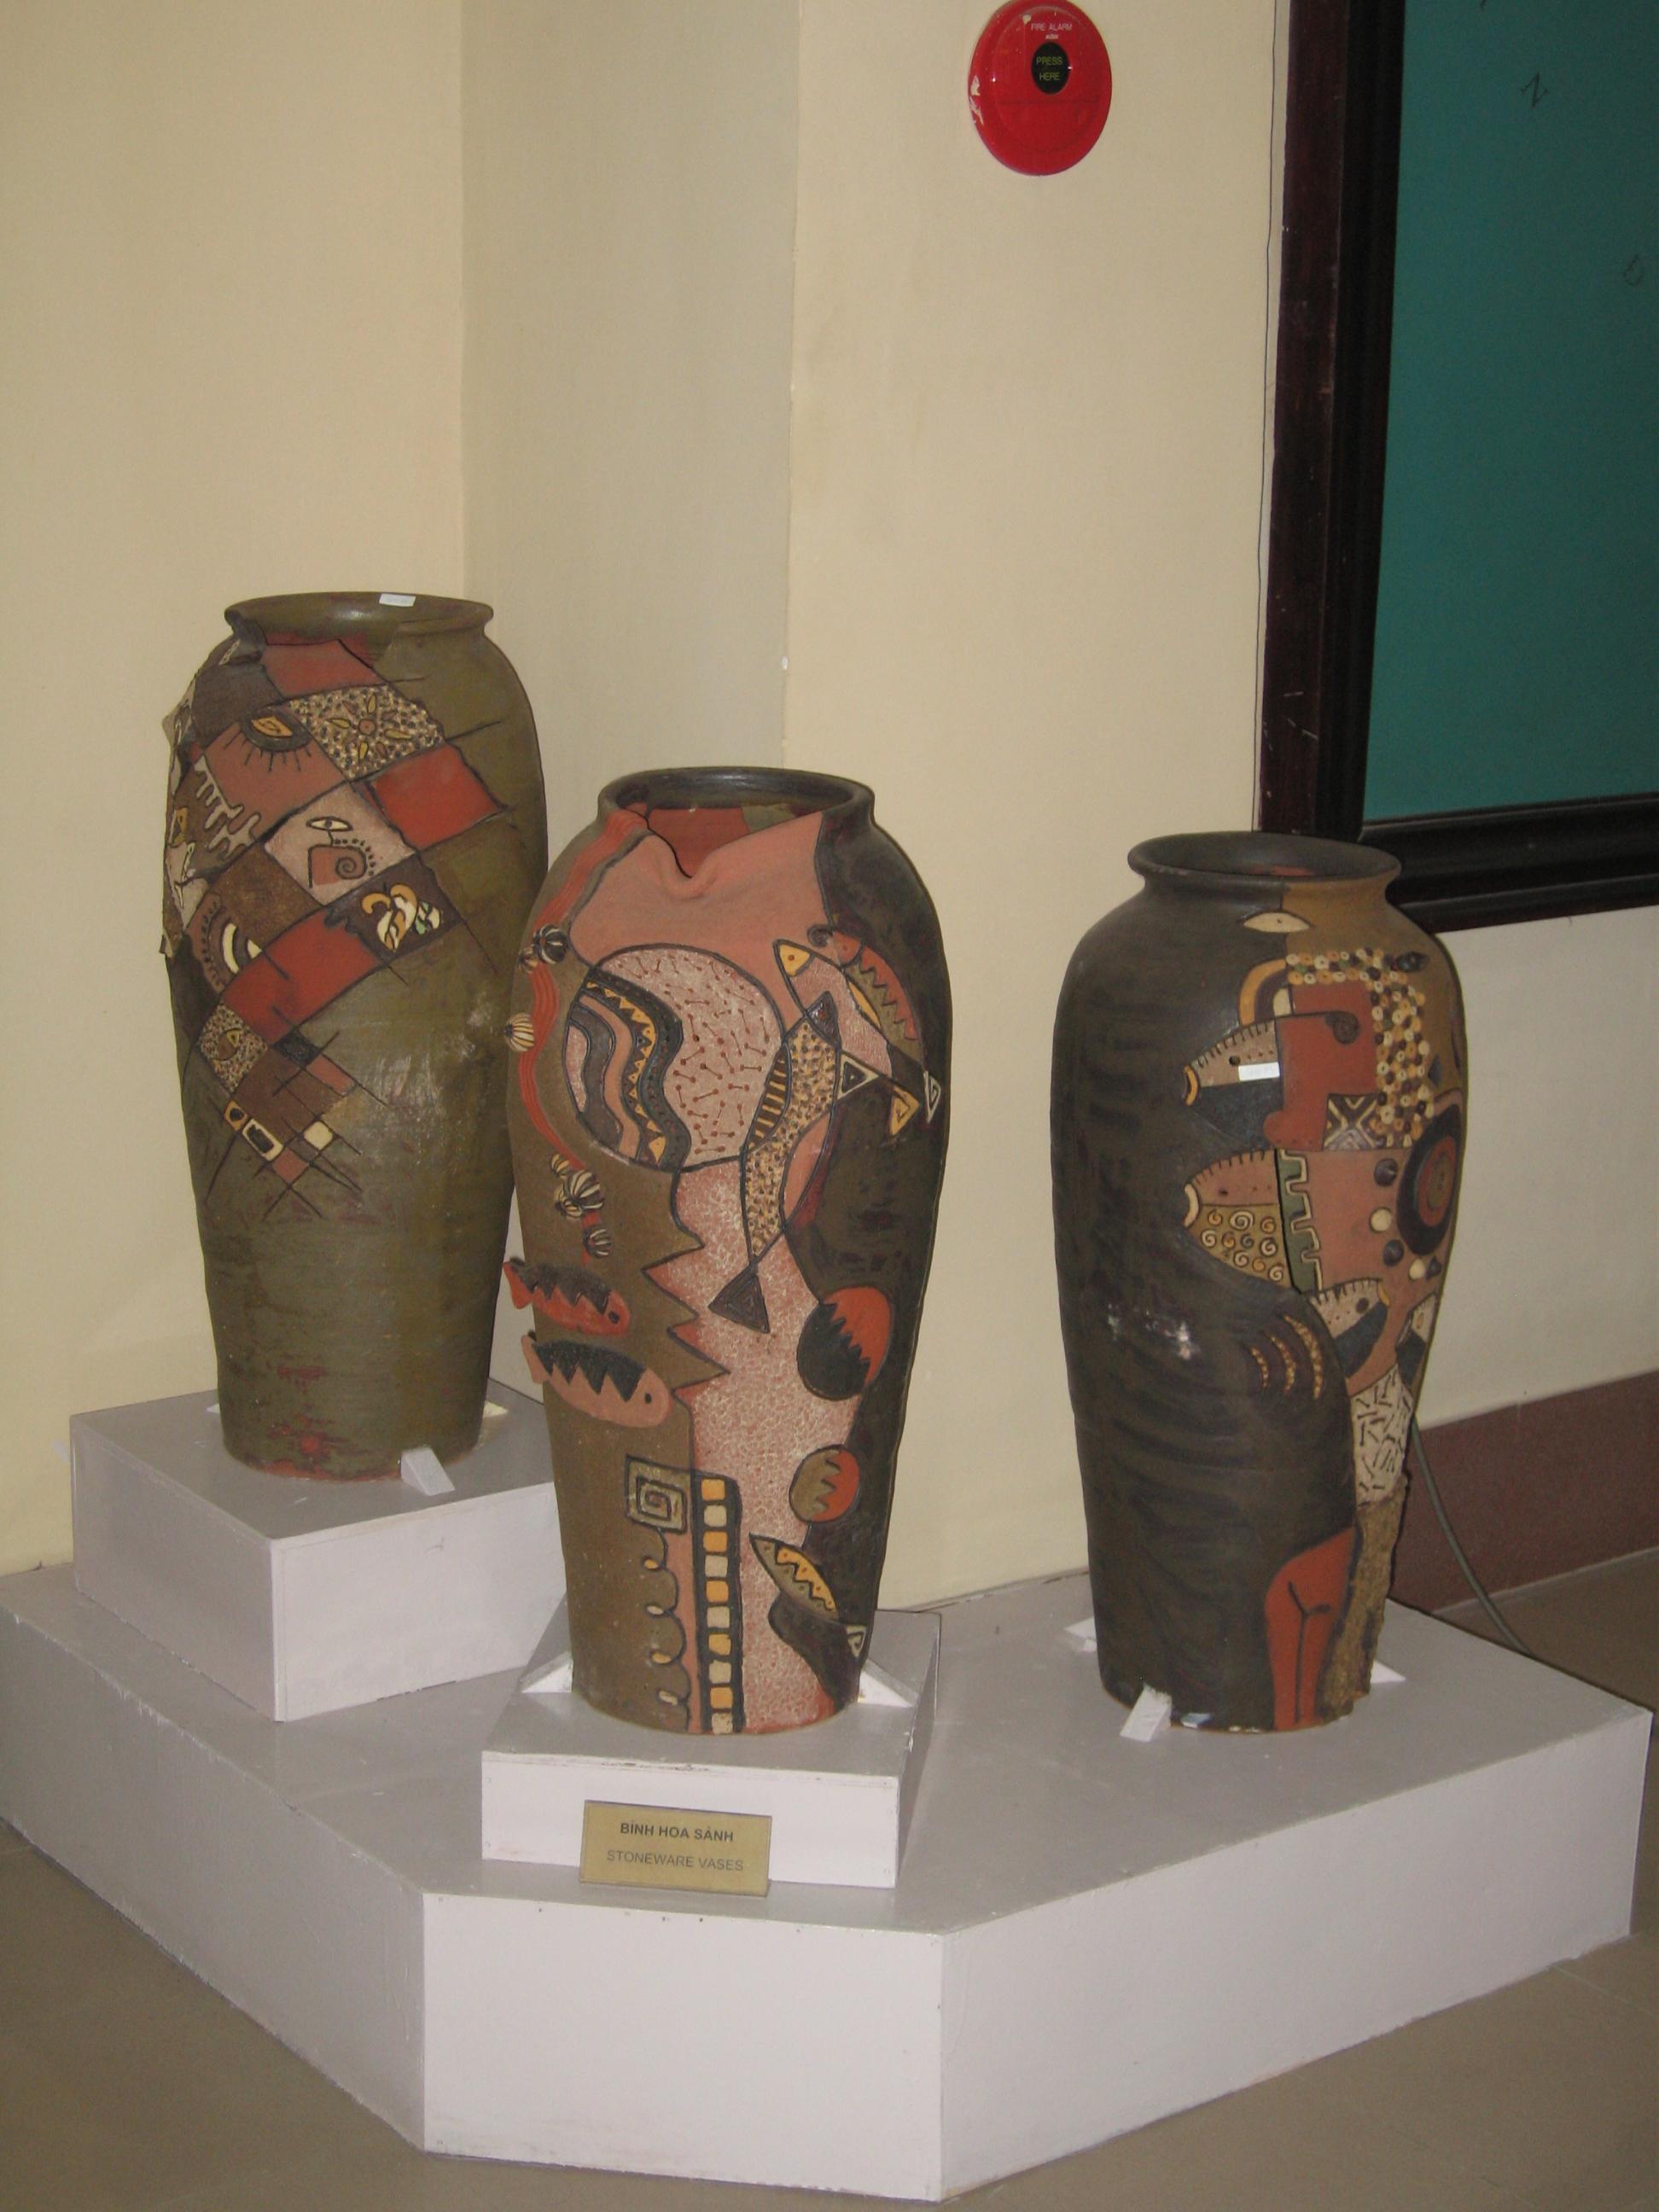
user: text: Còi báo cháy trong hình có màu gì?
assistant: text: Màu đỏ.

user: text: Theo bảng chú thích, những vật thể chính trong hình được gọi là gì?
assistant: text: Bình hoa sành.

user: text: Dựa vào thiết kế và chất liệu, những chiếc bình này thể hiện loại hình nghệ thuật nào?
assistant: text: Nghệ thuật gốm sứ thủ công của làng gốm Phù Lãng.

user: text: Những chiếc bình sành được trưng bày trên loại bệ đỡ nào và có thiết bị an toàn nào có thể nhìn thấy trên tường gần đó không?
assistant: text: Những chiếc bình sành được trưng bày trên các bệ đỡ màu trắng, và có một nút báo cháy màu đỏ trên tường gần đó.